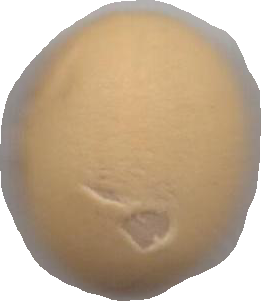
Variety: Dega